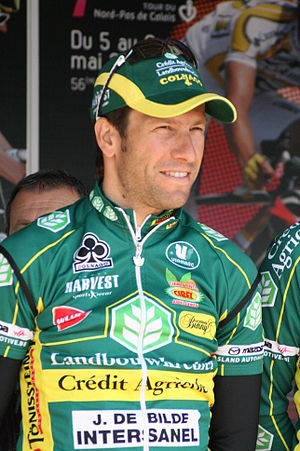
Geert Verheyen
Geert Verheyen er en belgisk professionel cykelrytter, som cykler for det professionelle cykelhold Mitsubishi-Jartazi.